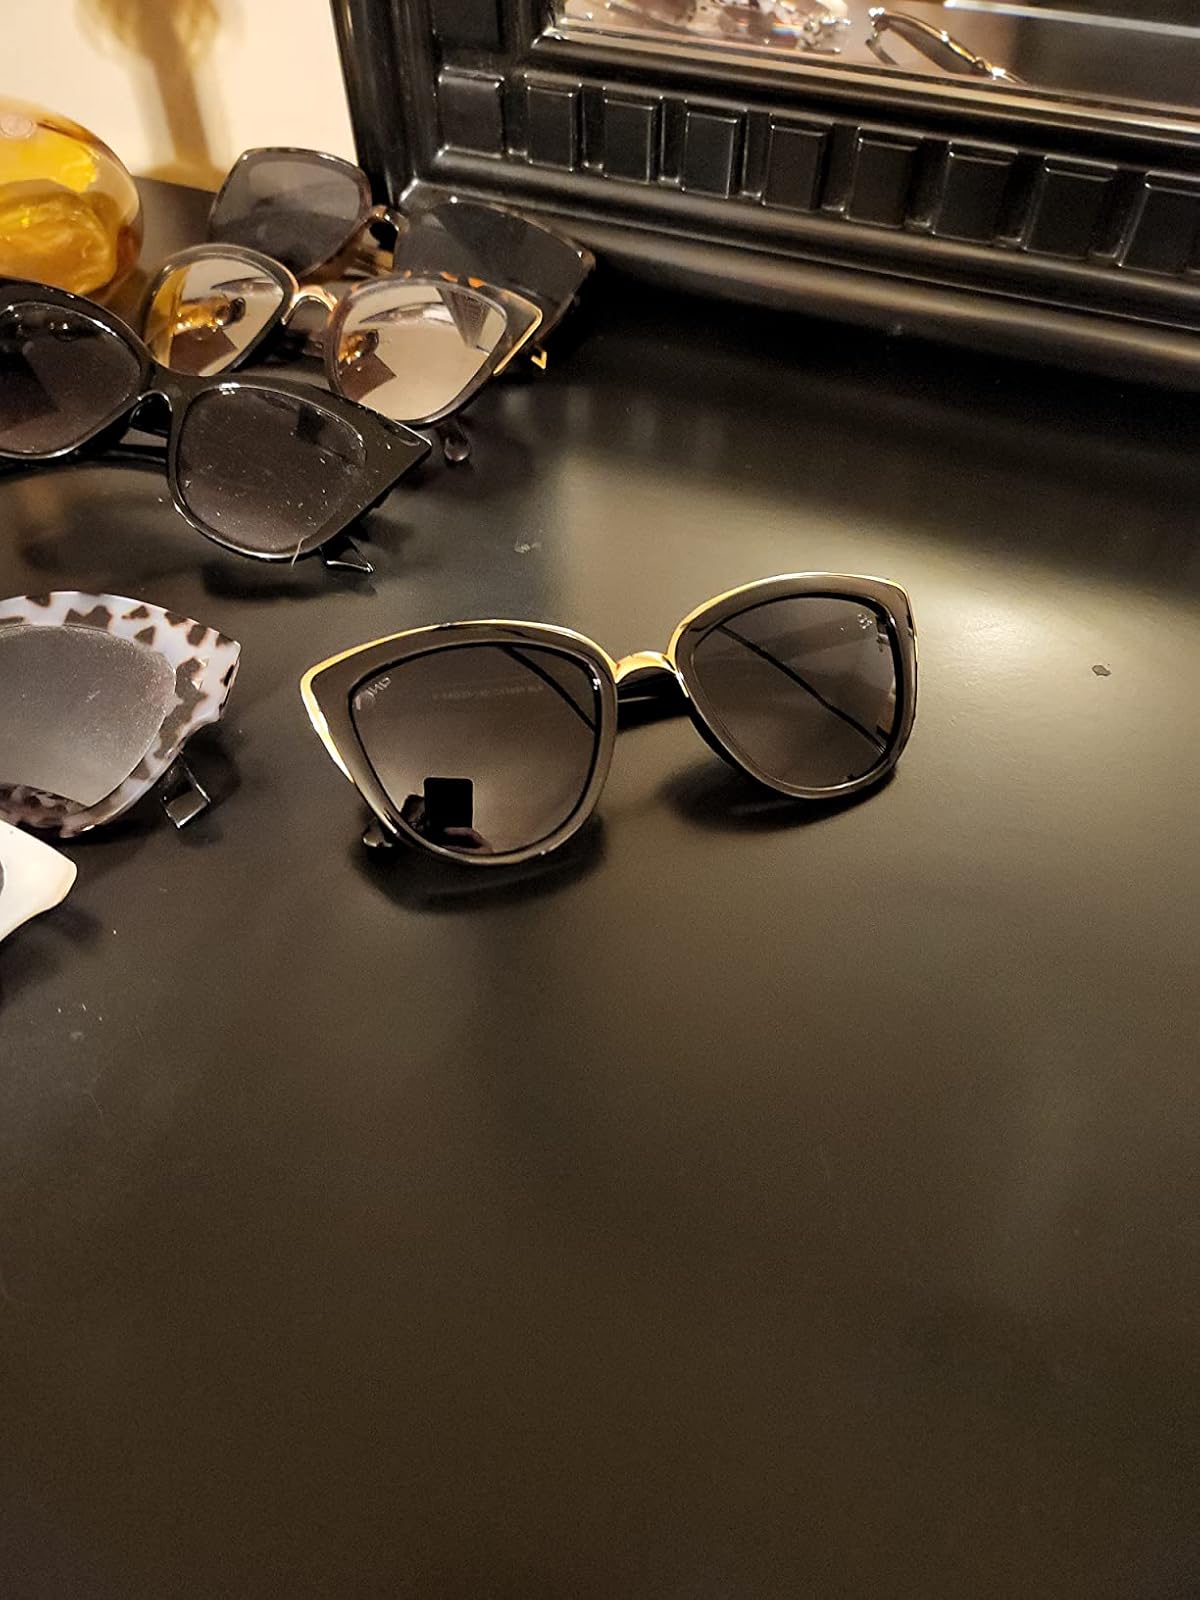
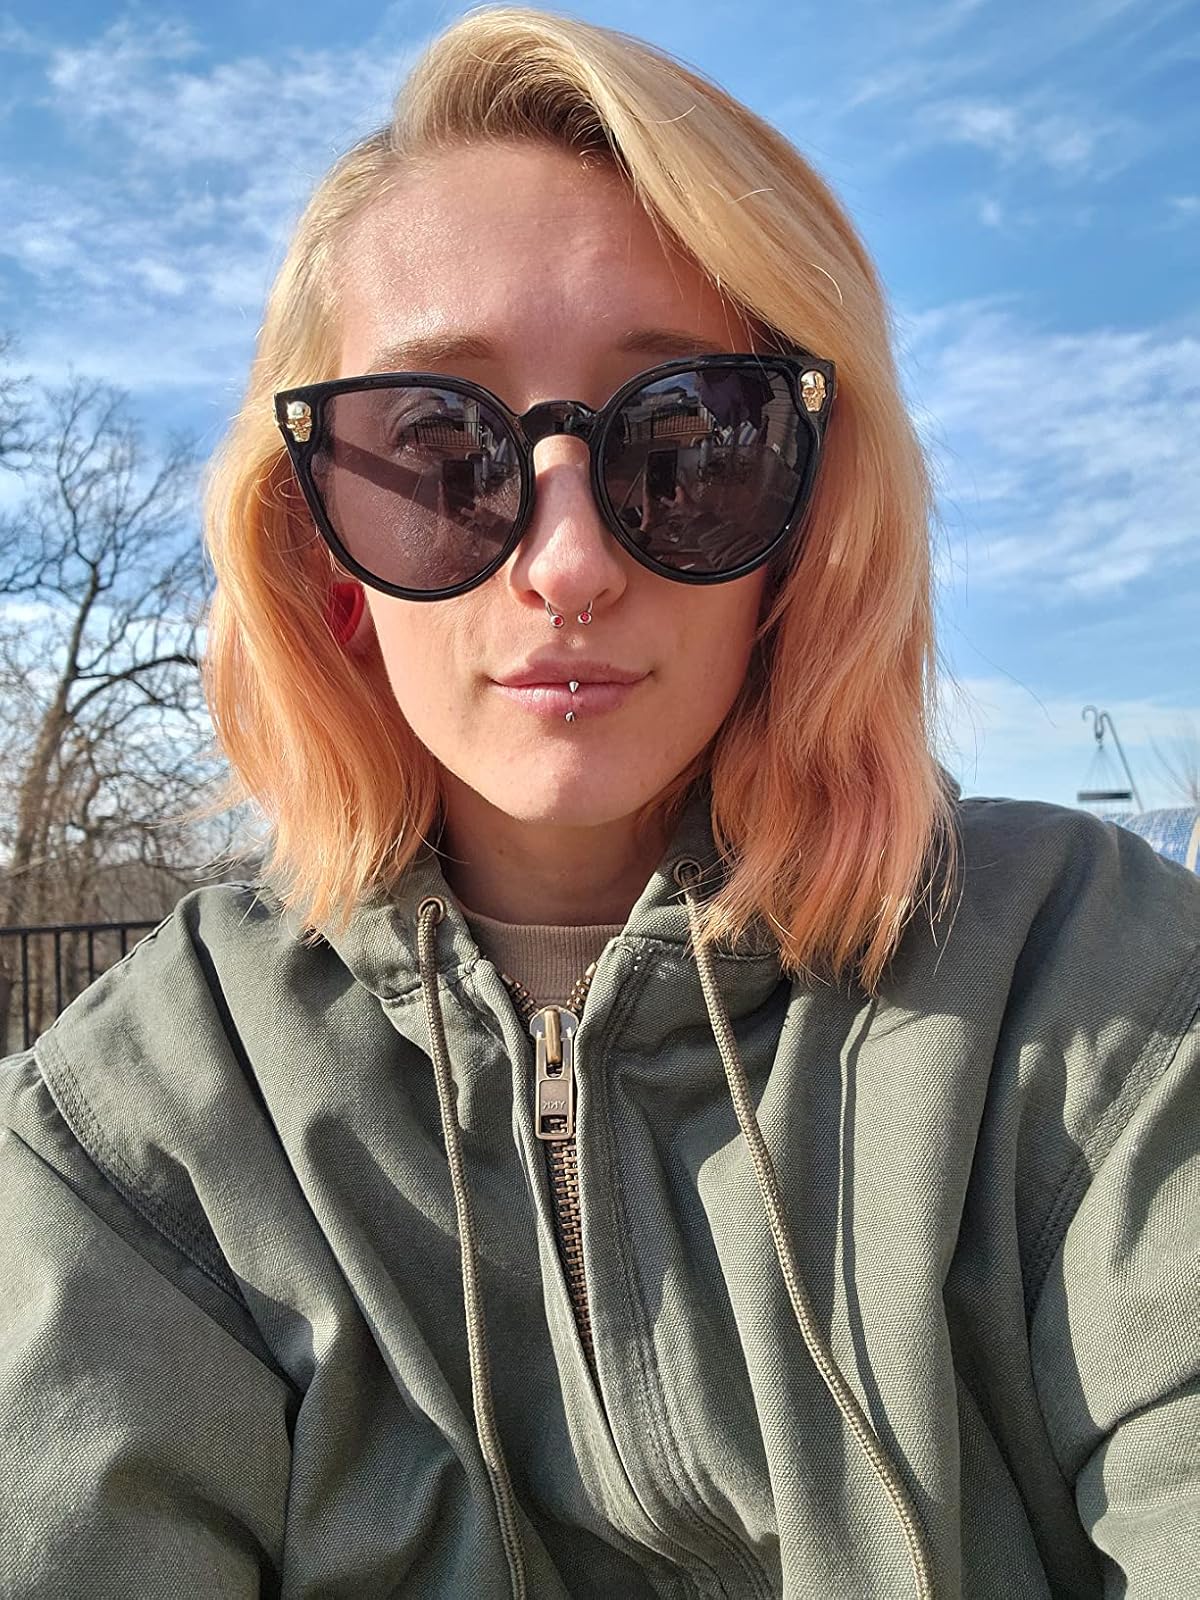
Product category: accessories_sunglasses
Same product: no